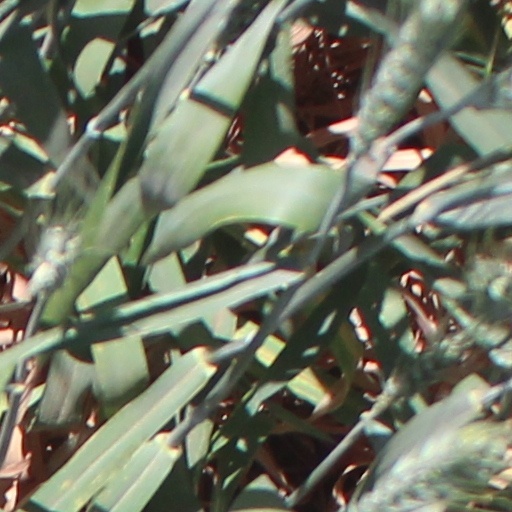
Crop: wheat